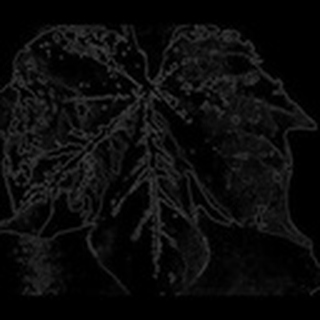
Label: cotton_bacterial_blight